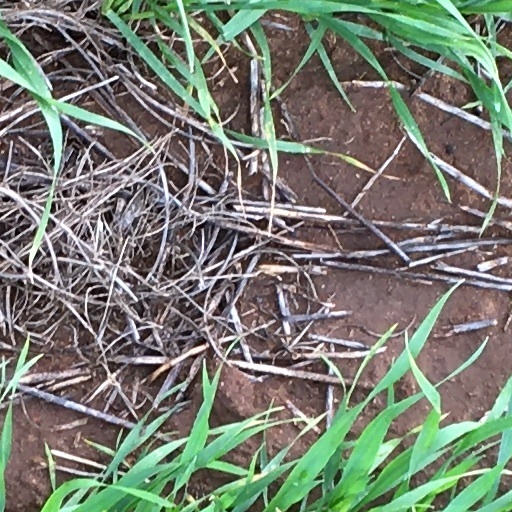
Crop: wheat